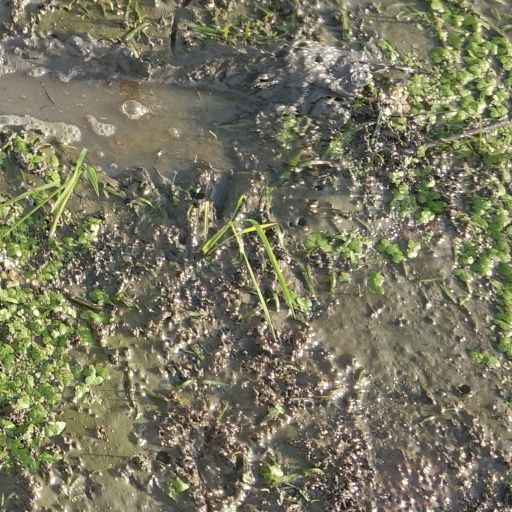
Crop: rice